Eric the Victorious

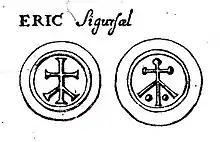
In 1691 coin expert Elias Brenner published designs allegedly used by King Eric, but a minting of coins by Eric is unknown to modern scientists, and these attributions are considered inaccurate.

German ecclesiastic chronicler Adam of Bremen (around 1075) provides by far the oldest narrative about King Eric, and it differs substantially from the sagas. As his source he refers to the current King Sweyn II of Denmark whom he interviewed for his chronicle. Adam of Bremen also uses a similar epithet as the sagas "Victorius" for Erik the "Powerful" or Erik the "Great" the Latin word "potentissimus". Adam places Eric's reign after that of a certain Emund Eriksson, without clarifying how they were related. He does not mention the Battle of Fýrisvellir but relates that Eric gathered a large army and invaded Denmark against King Sweyn Forkbeard. The direct reason for the attack is not given, but somehow it concerned an alliance between Eric and "the very powerful king of the Polans, Bolesław (992–1025). He gave Eric his sister or daughter in marriage". That princess has been identified as Gunhild of Wenden, in some Nordic sources the daughter of a king "Burislev" (Bolesław). According to other interpretations, she was identical with a woman known in later sagas as Sigrid the Haughty, whose name is possibly a misunderstanding of the Old Polish name Świętosława. Eric's invasion of Denmark was successful. Several battles were fought at sea, and there the Danish forces, attacked from the east by Slavs, were annihilated. After his victory, Eric kept Denmark for a time, while Sweyn was forced to flee, first to Norway, then to England, and finally to Scotland whose king received the refugee with kindness.